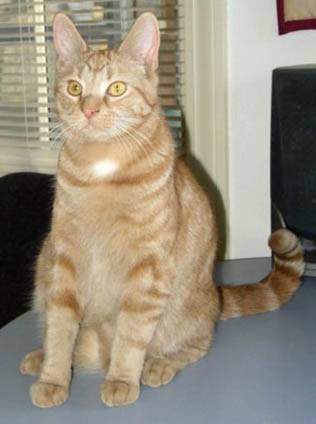
Label: cat